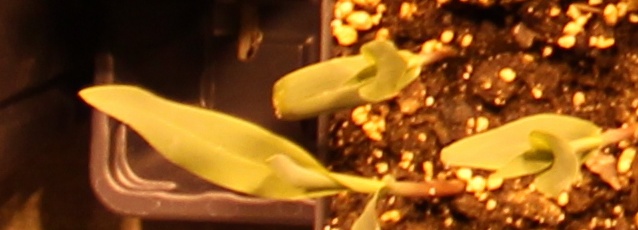
Label: Corn